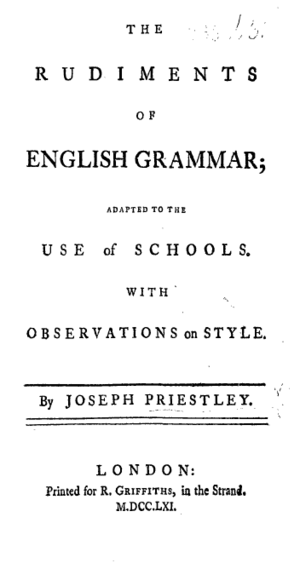
The Rudiments of English Grammar, publié en 1761 est un ouvrage de grammaire anglaise rédigé par le polymathe britannique Joseph Priestley.
Joseph Priestley est né le 13 mars 1733 à Birstall, dans le West Yorkshire, et mort le 6 février 1804 à Northumberland, en Pennsylvanie, est un théologien, pasteur dissident, philosophe naturel, pédagogue et théoricien de la politique anglais qui publia plus de cent cinquante ouvrages. Connu pour ses travaux de chimiste et de physicien, on lui attribue généralement la découverte de l'oxygène qu'il a isolé dans son état gazeux. C'est en 1774 que Priestley produisit pour la première fois de l'oxygène. Cependant, en tant que partisan de la théorie phlogistique, il nomma ce nouveau gaz « air déphlogistiqué », et ne se rendit pas compte de l'importance de sa découverte. Carl Wilhelm Scheele, lui aussi partisan du phlogistique, revendiqua la découverte de l'« oxygène », mais il devait revenir au chimiste français Antoine Lavoisier, père de la chimie moderne et démystificateur de la théorie du phlogistique, d’identifier le nouveau gaz par son poids spécifique et de donner à l'oxygène son nom.